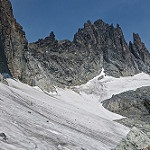
Scene: Outdoor